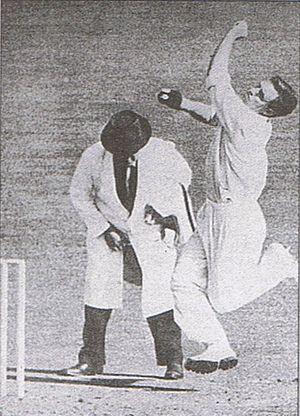
Raymond Russell Lindwall, communément appelé Ray Lindwall, était un joueur de cricket australien. Il a disputé son premier test pour l'équipe d'Australie en 1946. Il formait un duo de fast bowlers réputés avec Keith Miller. Il fit partie de l'équipe des Invincibles, surnom des Australiens qui furent invaincus en 32 matchs joués sur le sol anglais en 1948. De plus, à partir de 1940, Lindwall a été un joueur de rugby à XIII de haut-niveau pour le club des St George Dragons où il occupait le poste d'arrière et était aussi buteur.